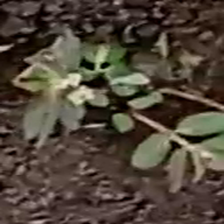
Weed species: Choti_dudhi_(Euphorbia_hirta)